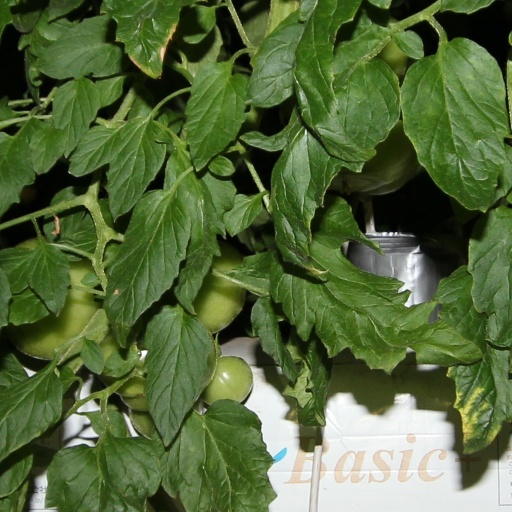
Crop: tomato